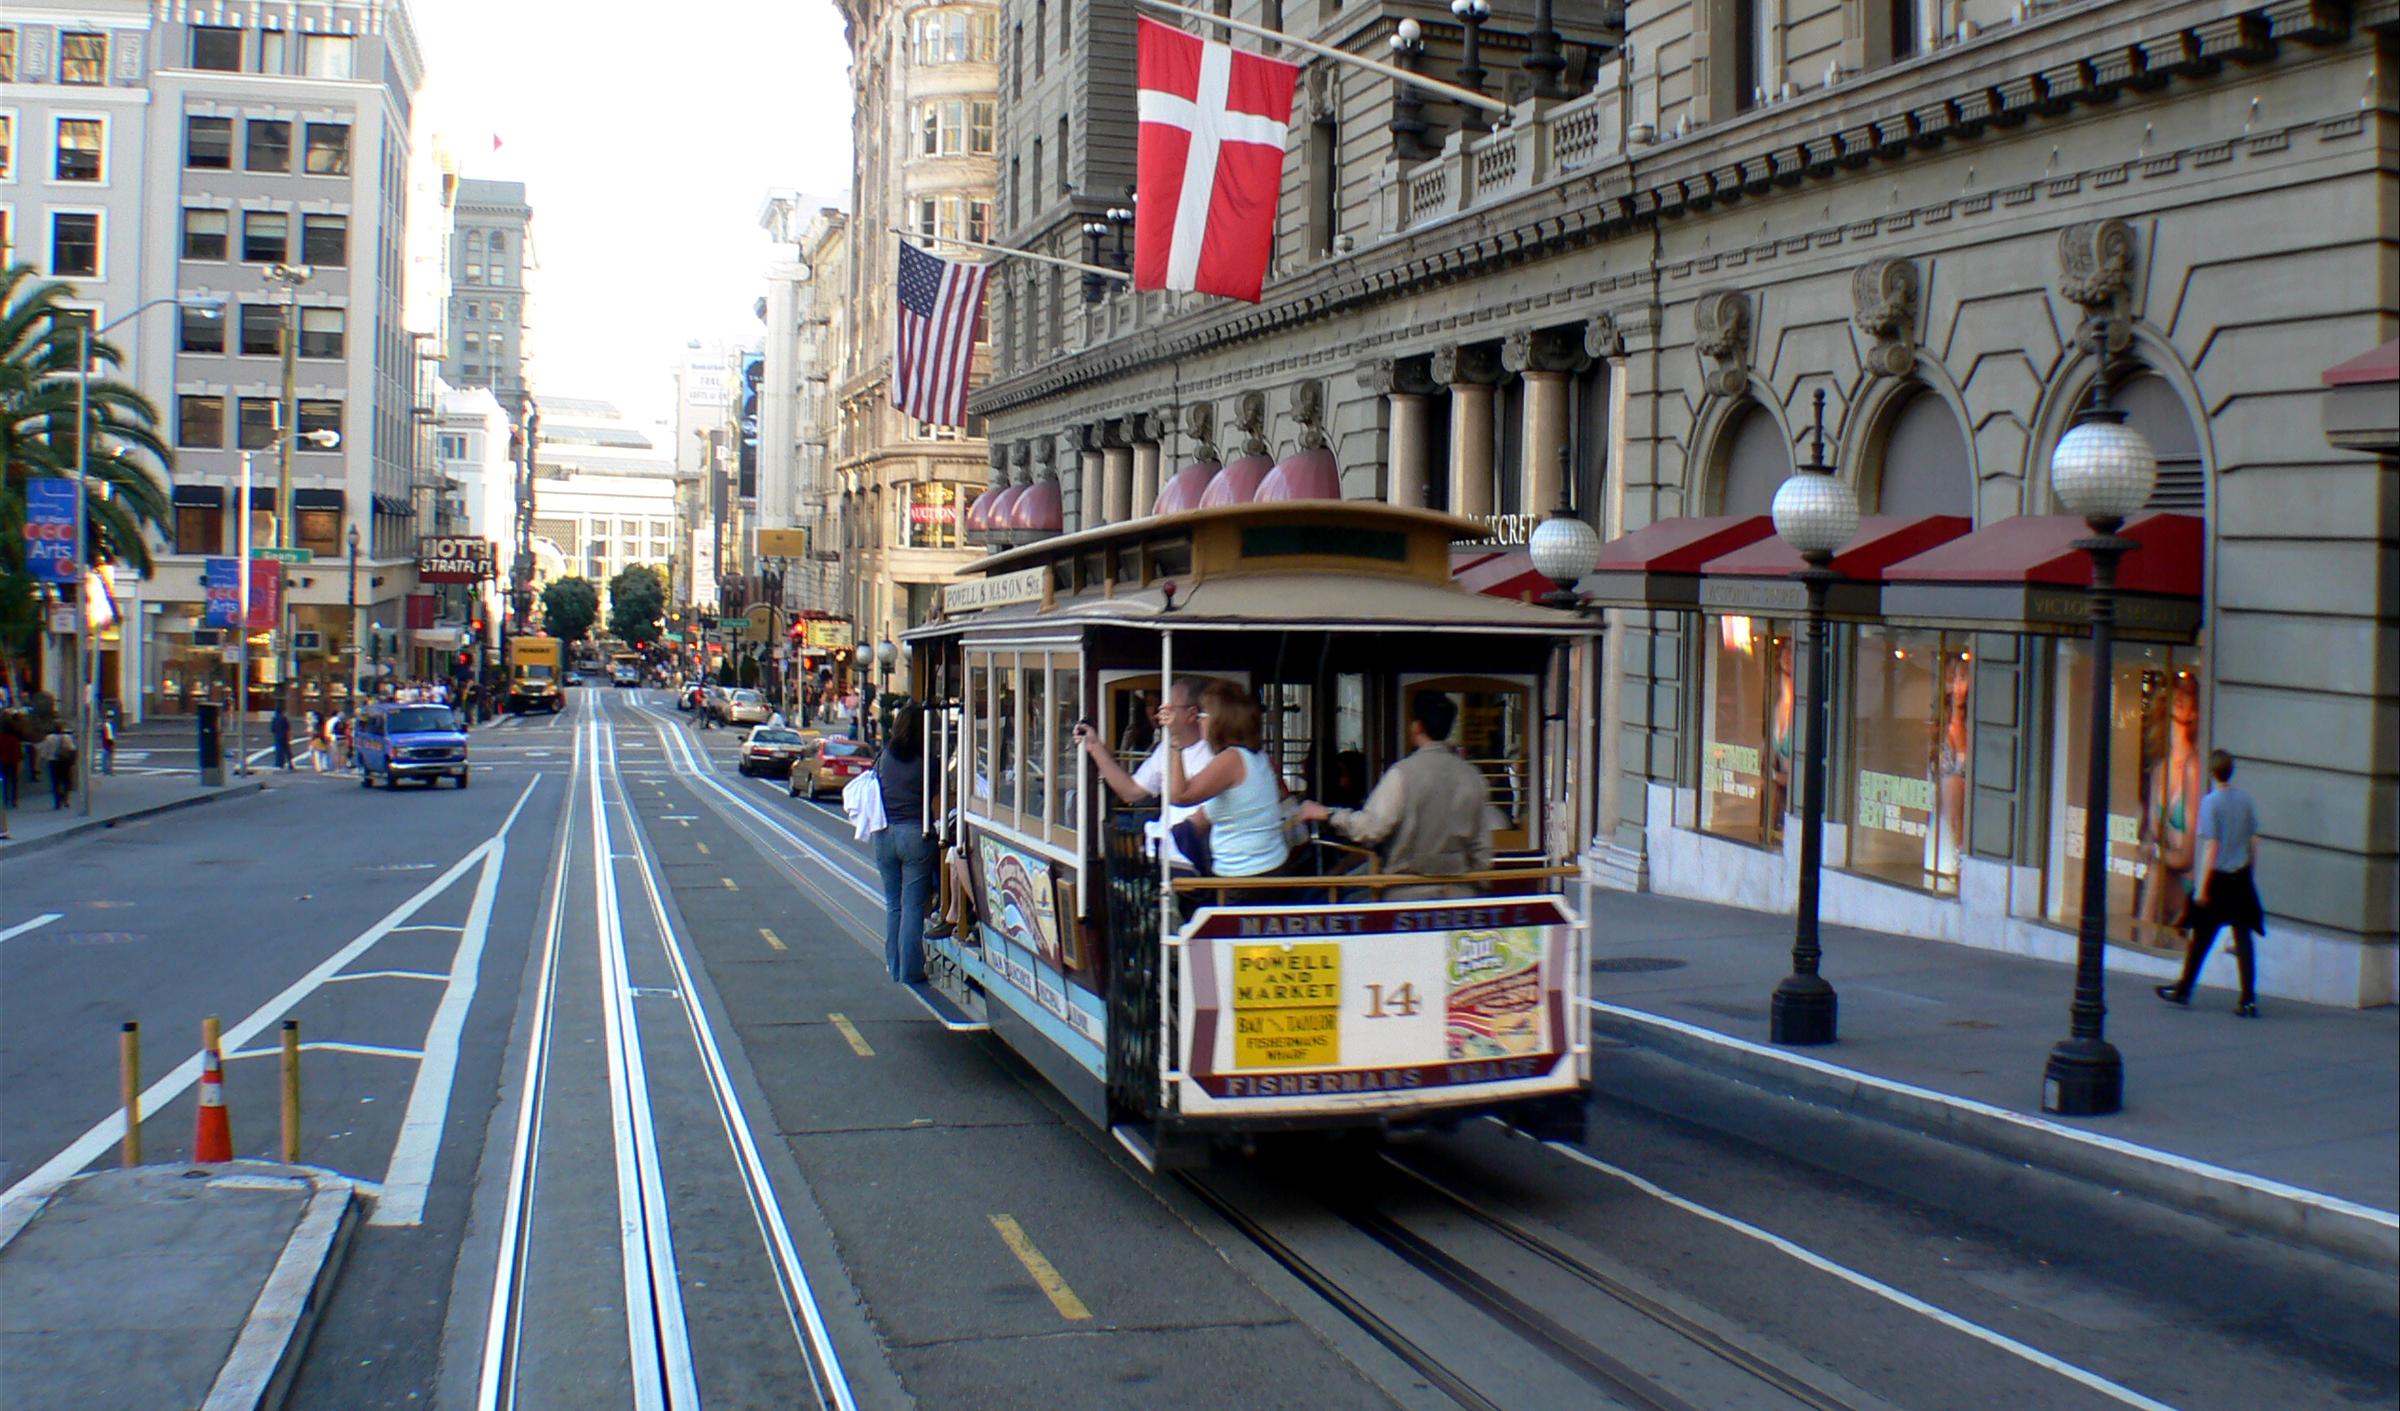
pedestrian, road, traffic, street, downtown, tram, transport, vehicle, usa, lane, cable car, public transport, publicdomain, sanfrancisco, infrastructure, lumix, cablecar, land vehicle, metropolitan area